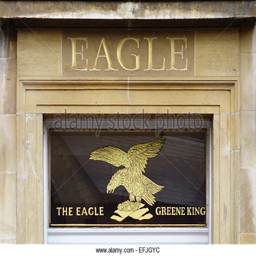
sign for public house about the entrance door